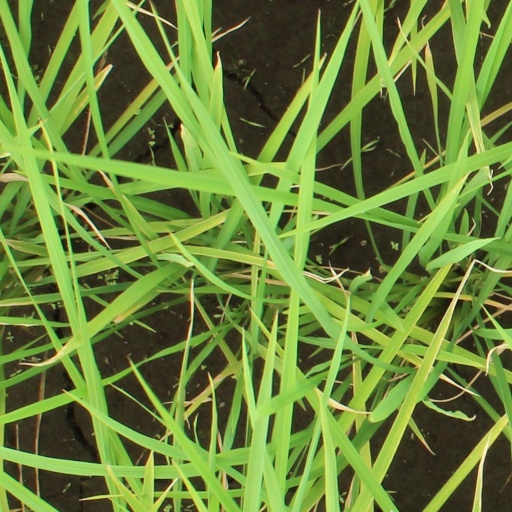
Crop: rice